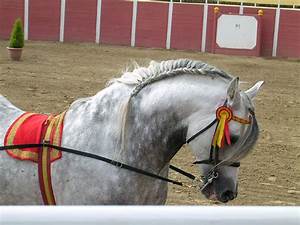
Label: horse